Louis Millet

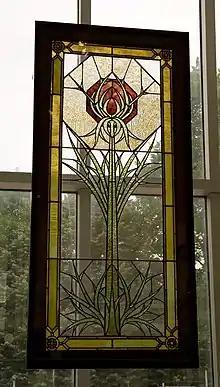
View through Louis J. Millet's thistle window originally from the Patrick J. King House and now at the James A. Patten House

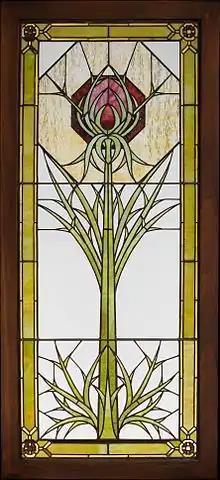
Louis J. Millet window at the James A. Patten House

Louis J. Millet was an educator, industrial art school founder, and interior designer in the United States. He was a celebrated stained glass artist. He worked on Louis Sullivan and George W. Maher projects and went into business with portraitist George Healy at the interior design firm Healy & Millet offering services including interior decoration, floor tiling, and wood mantels. Millet was nationally known for his decorative work, frescoes, and stained glass.